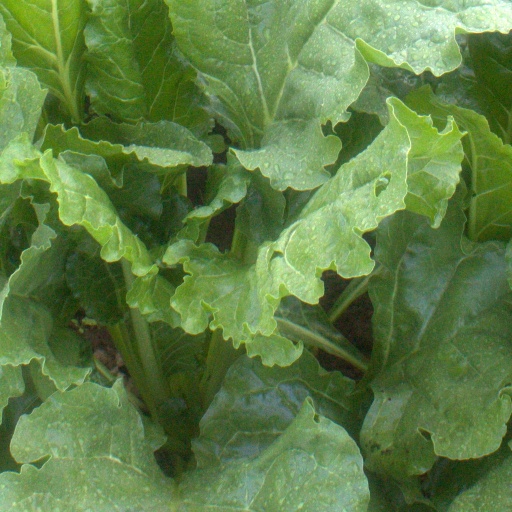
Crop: sugar beet